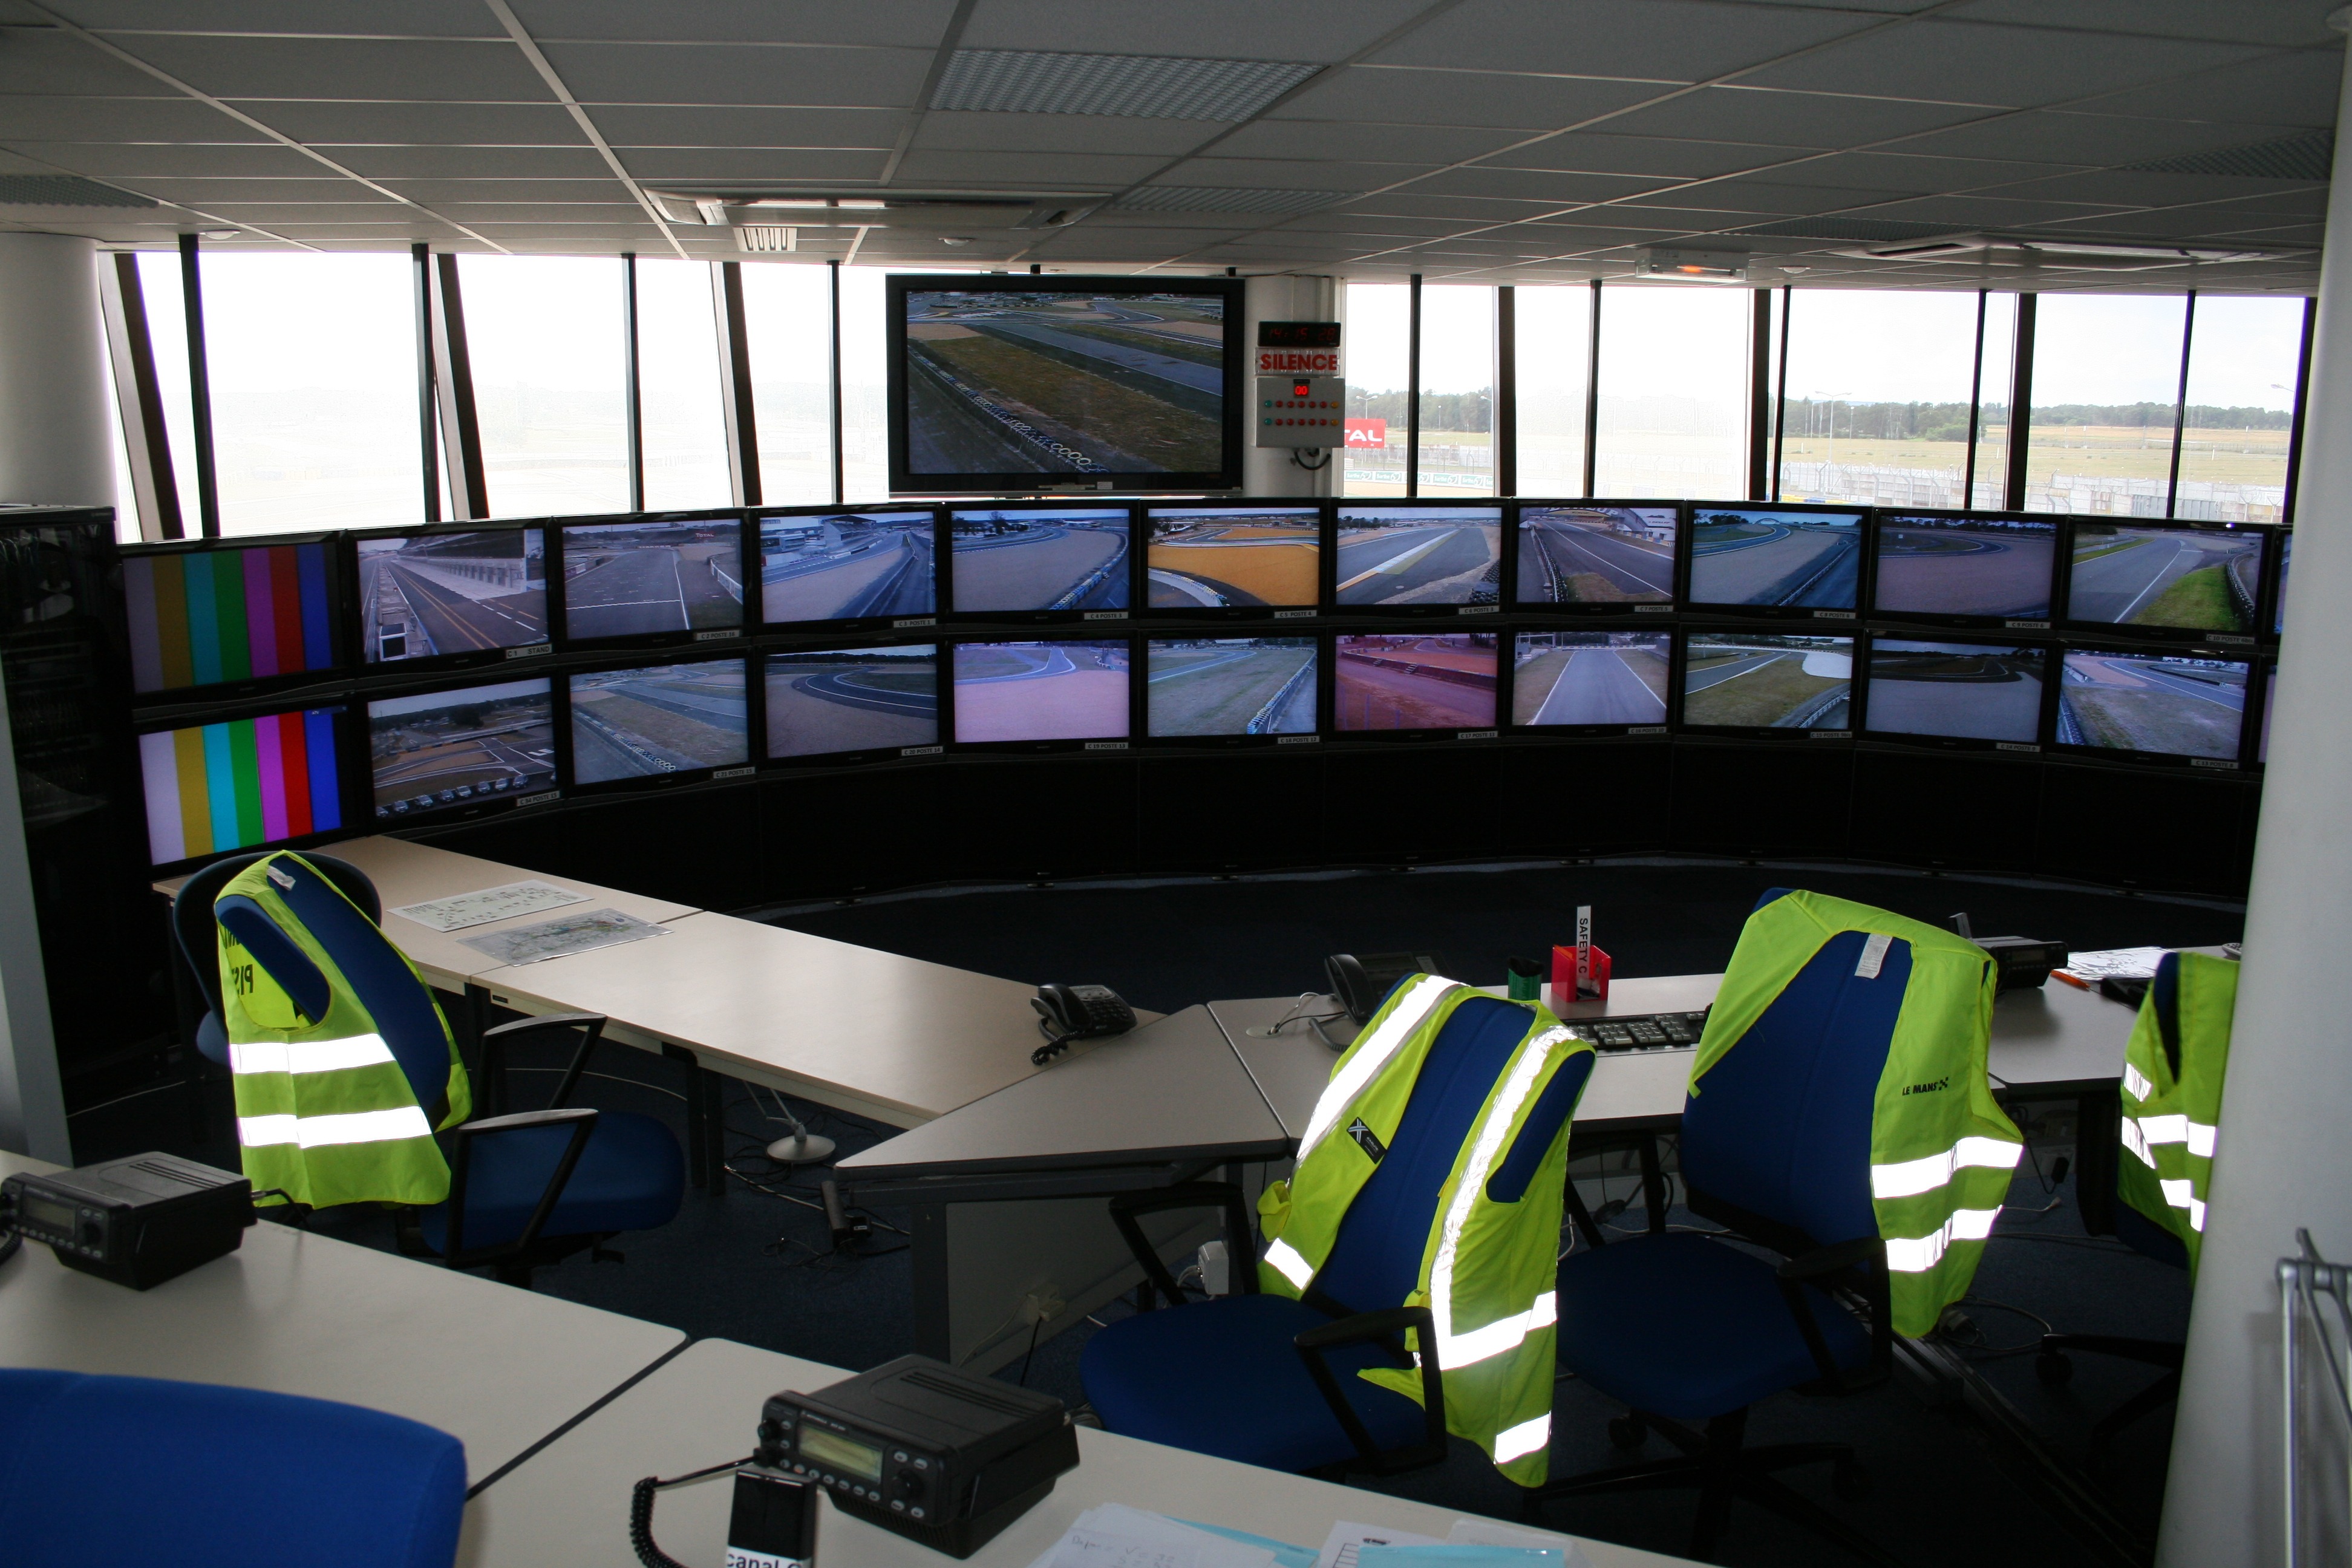
structure, vehicle, office, room, control room, interior design, belgium, design, le mans, sport venue